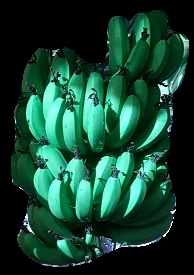
Variety: pachbale
Grade: grade1